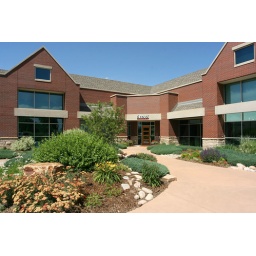
The Neenan Company office building in Fort Collins